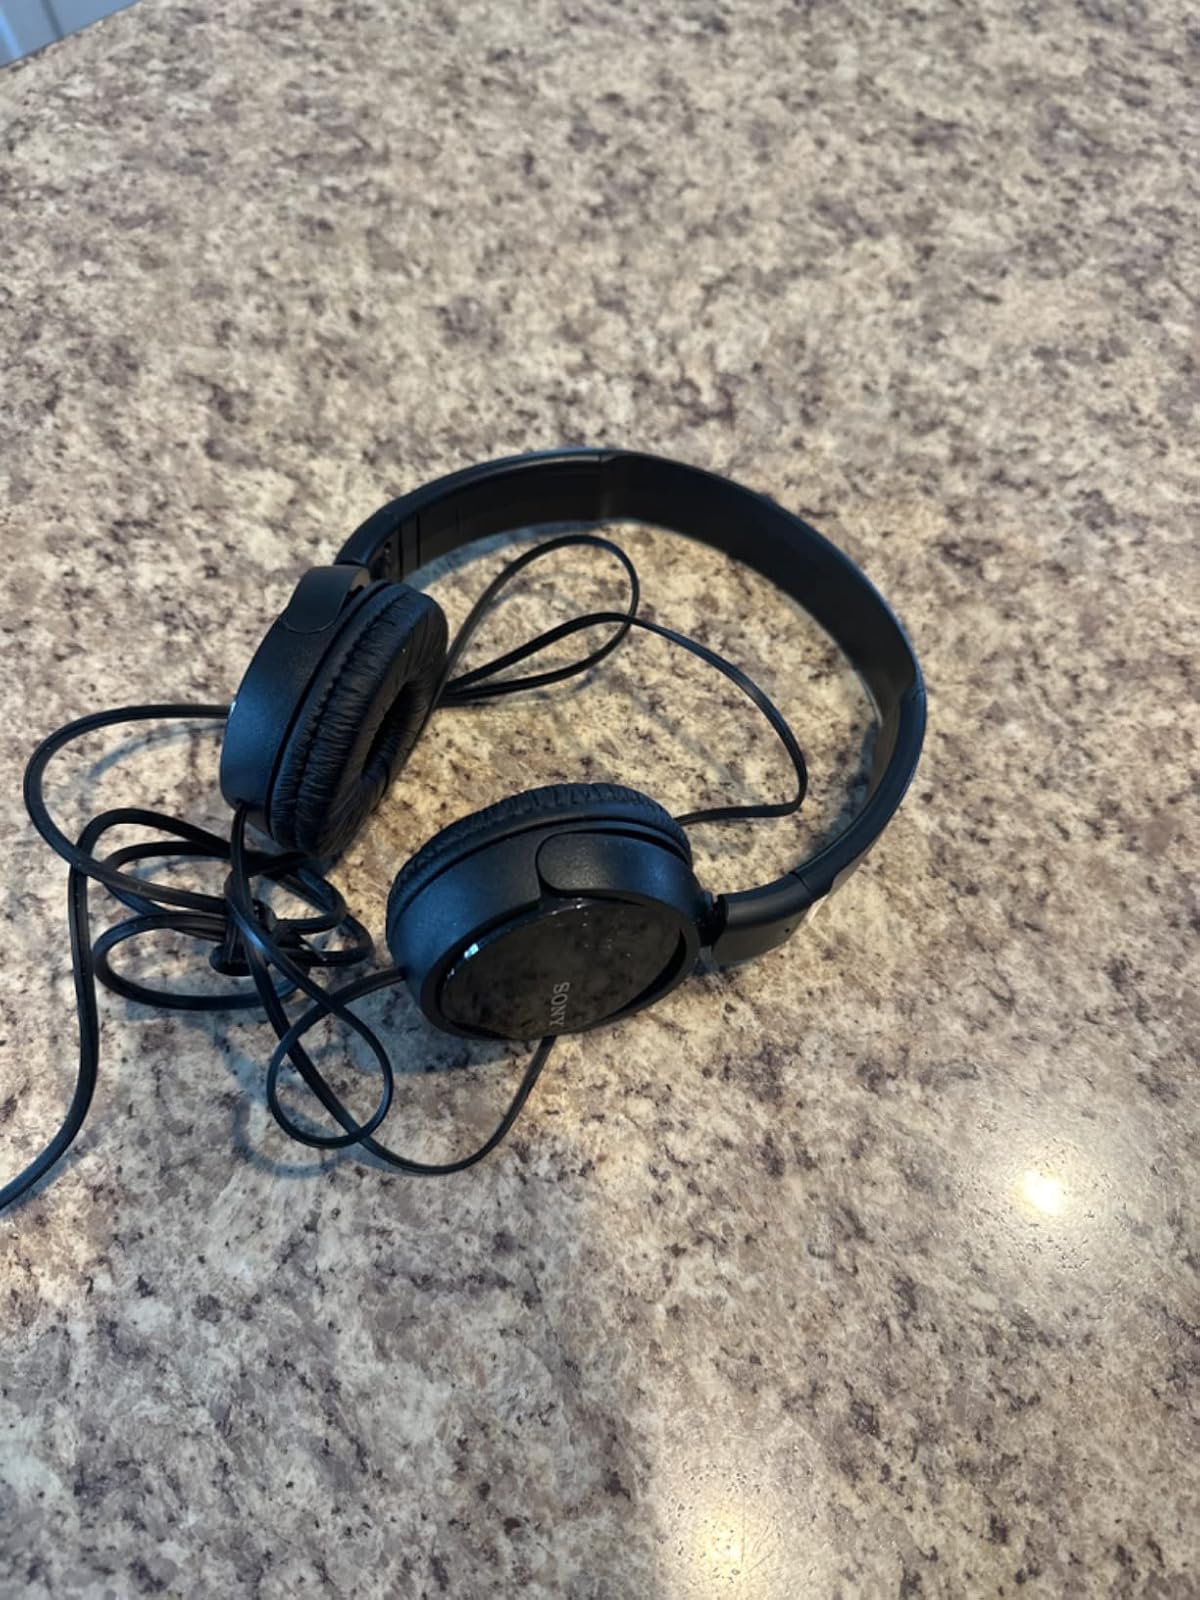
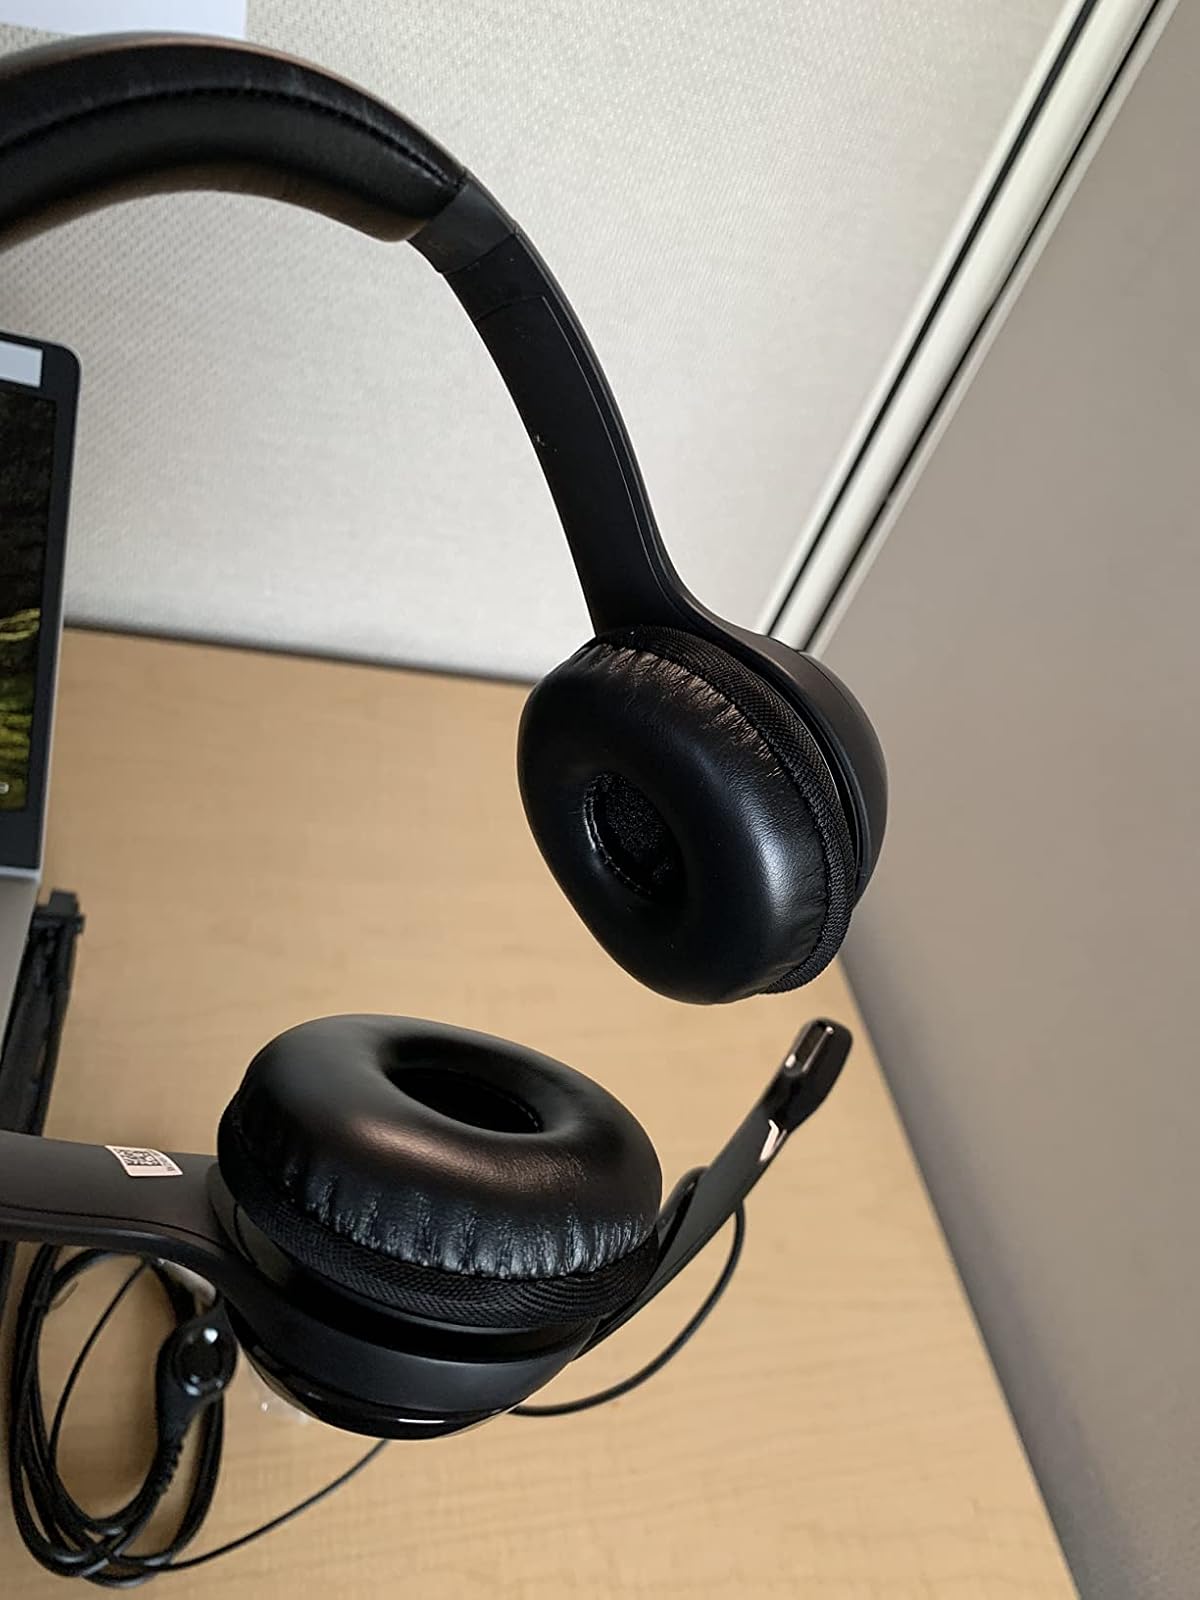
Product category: headphones
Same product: no